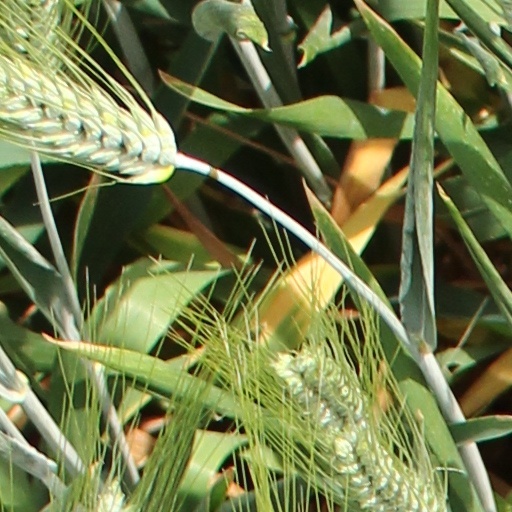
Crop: wheat